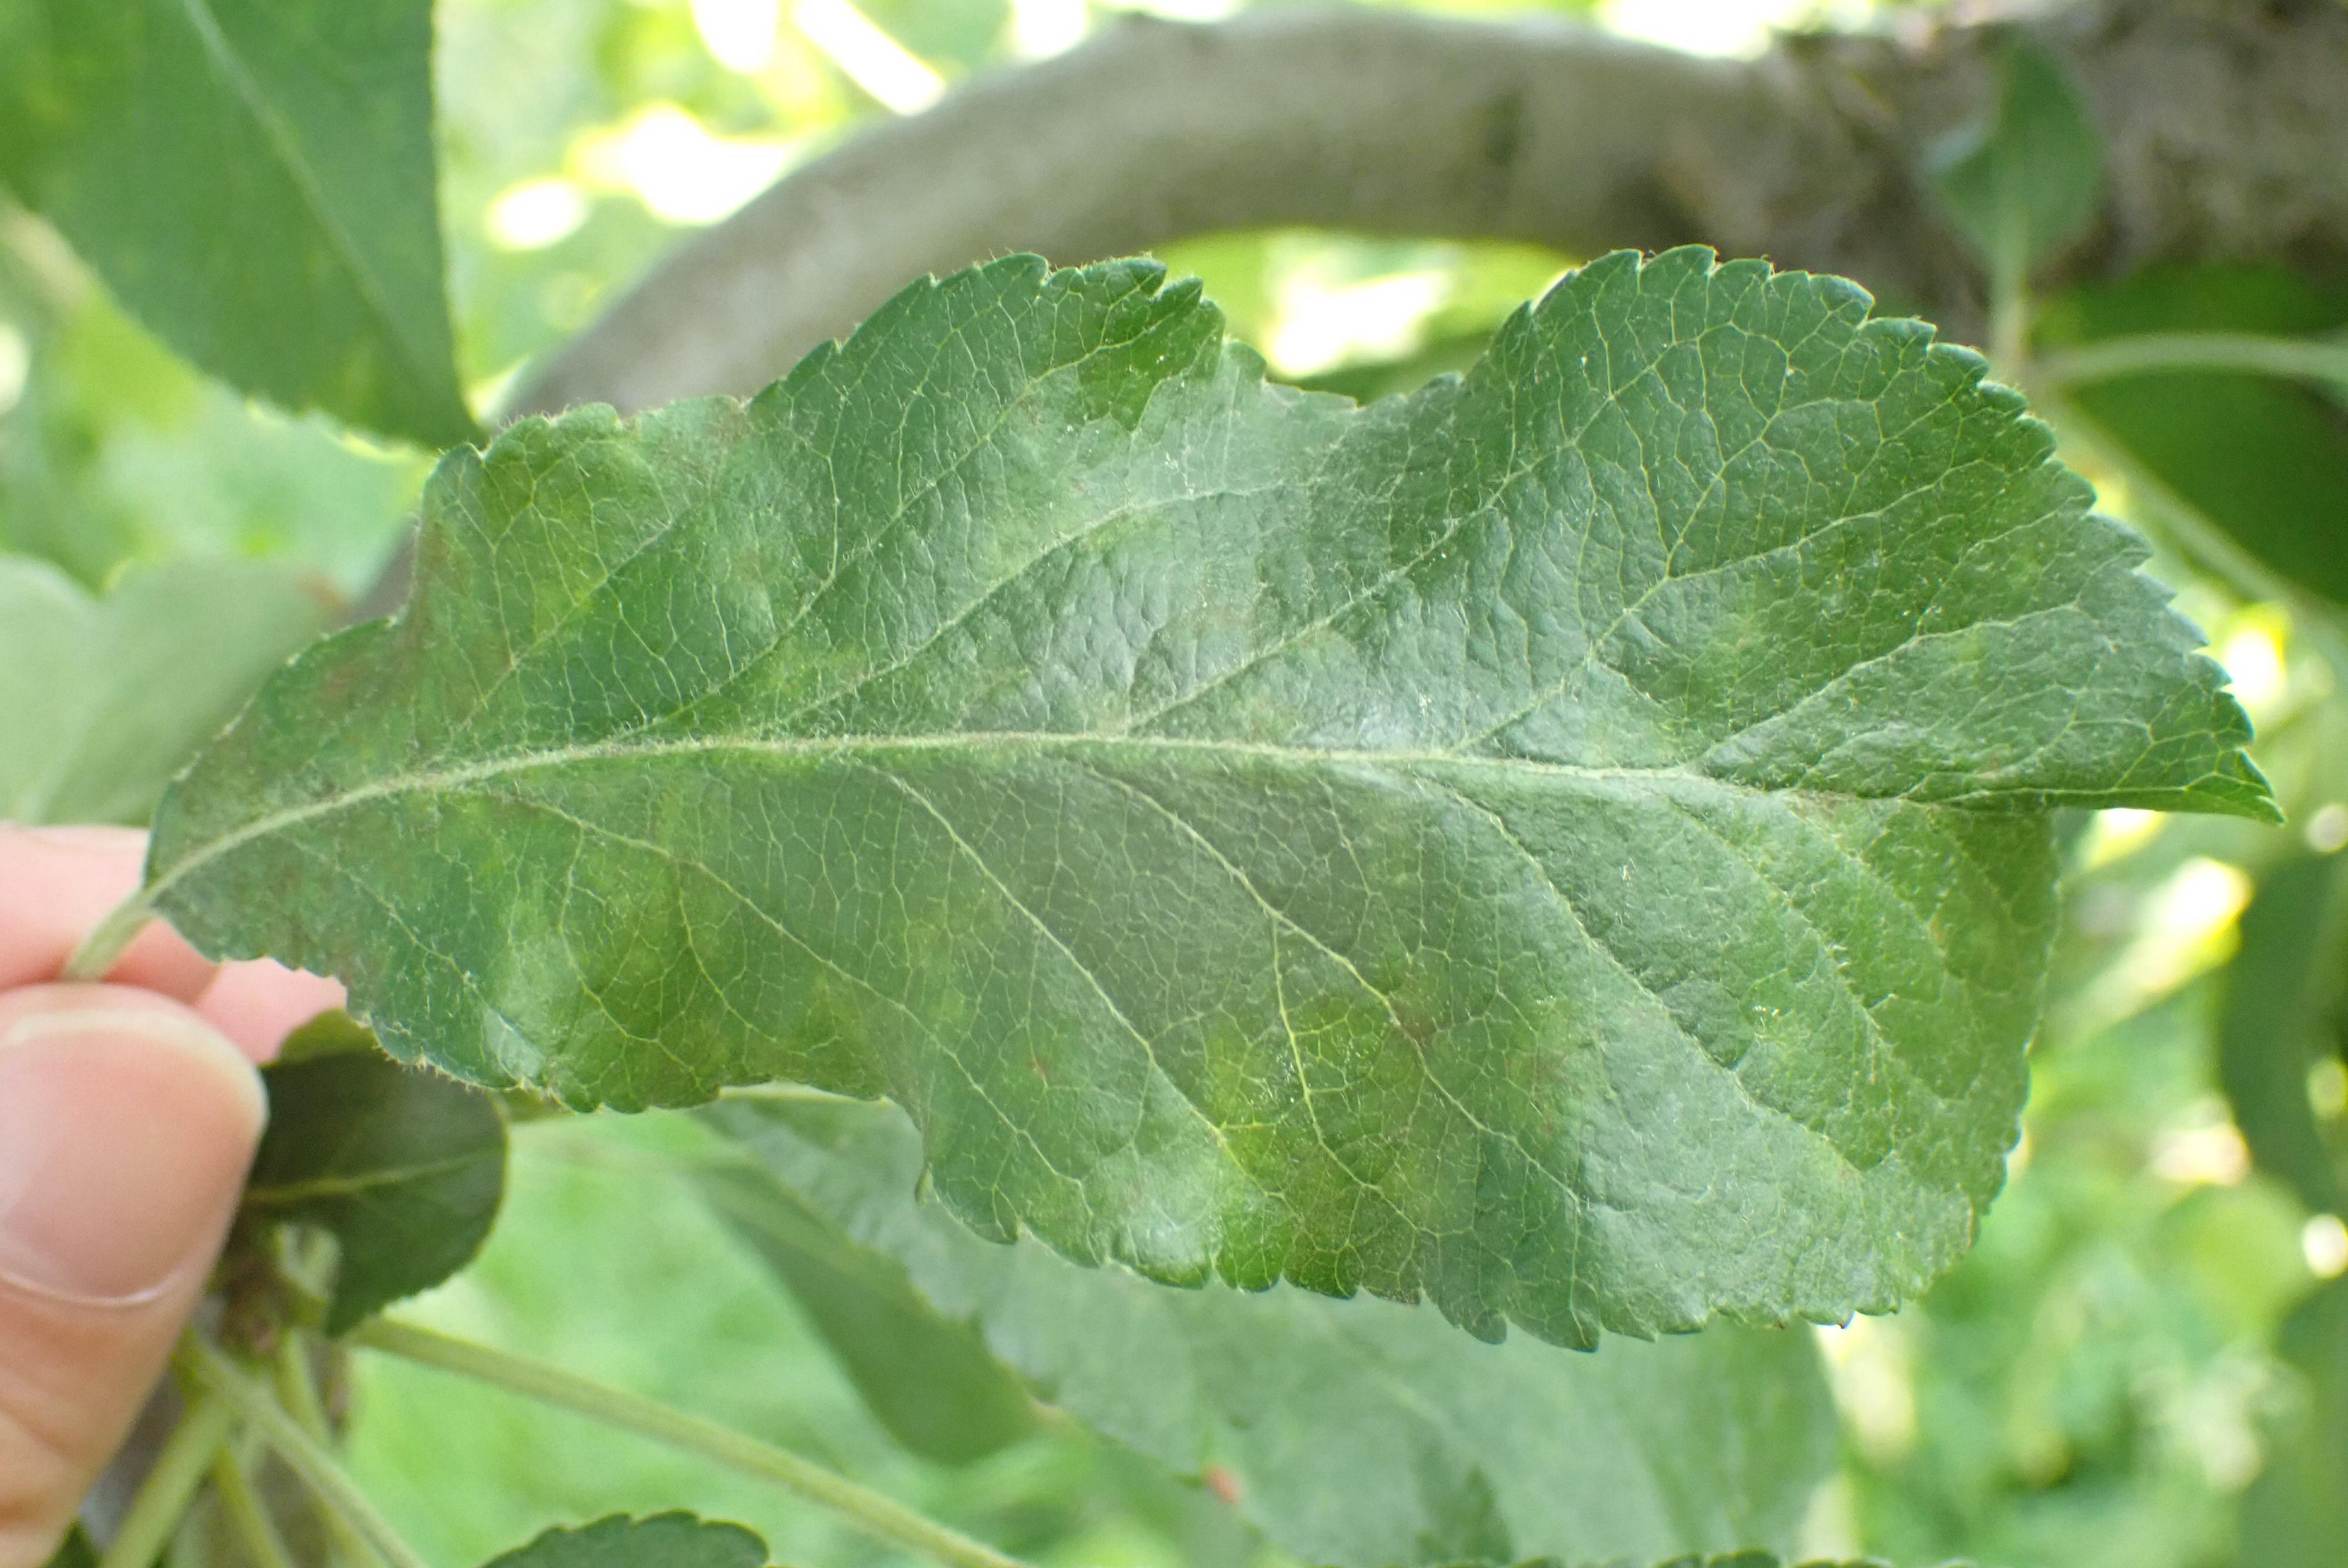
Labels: scab